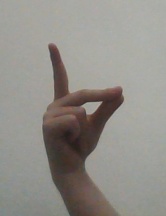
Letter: ta